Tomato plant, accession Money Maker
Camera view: horizontal (90 deg, fisheye); turntable rotation: 270 degrees
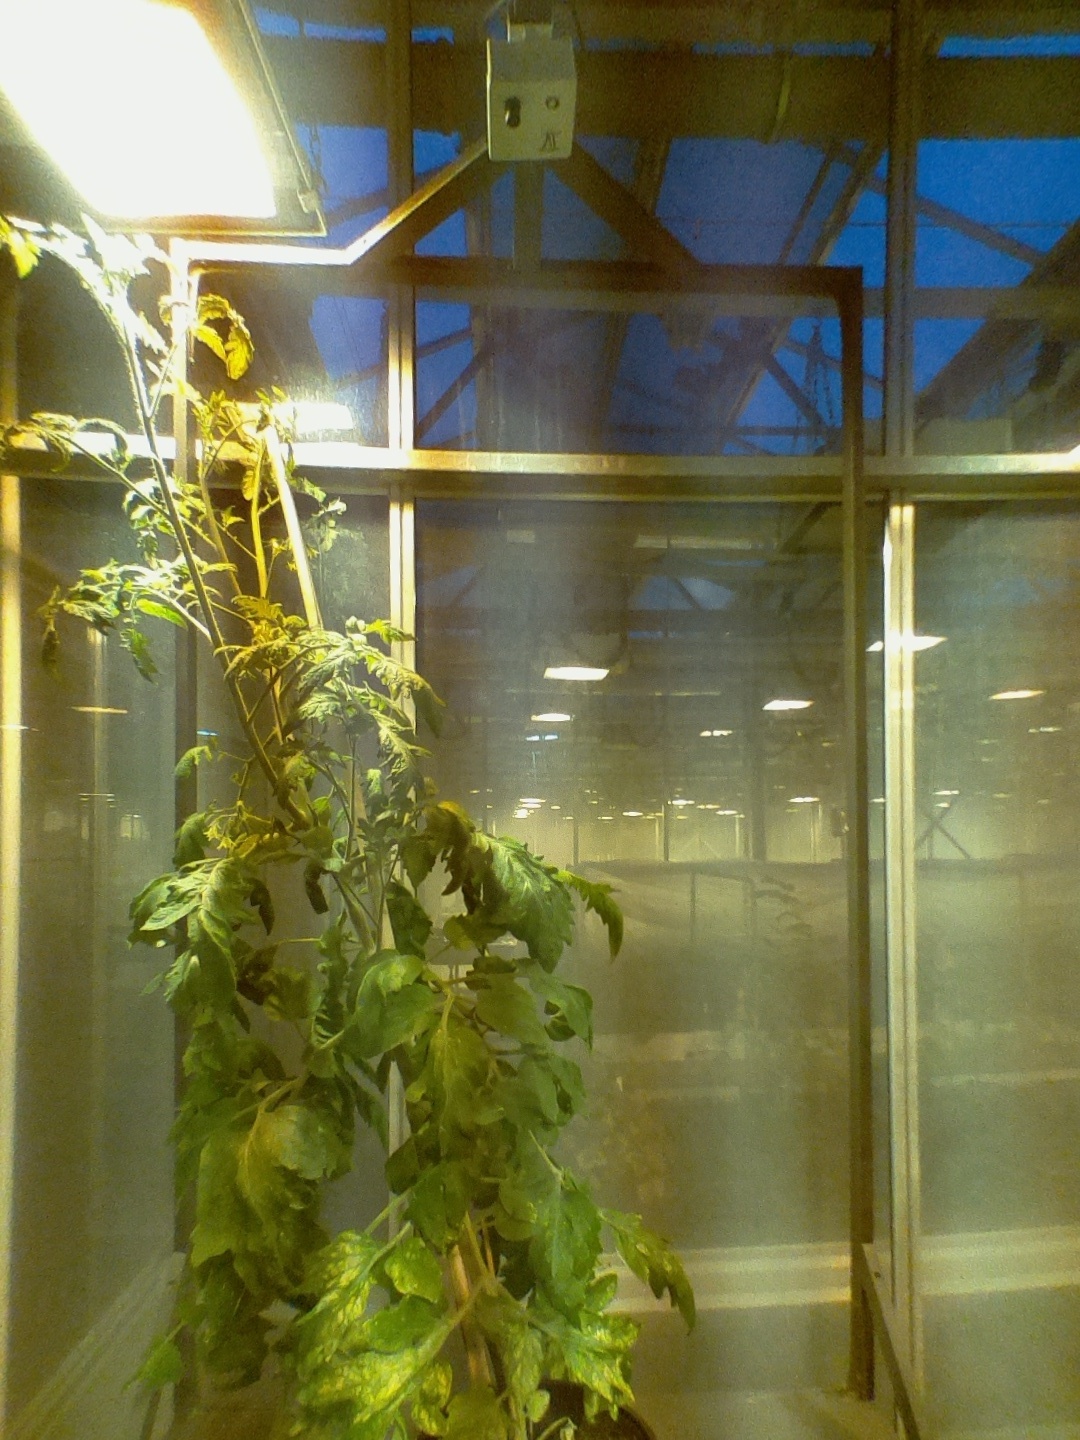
BBCH growth stage 72: 20%-30% of final fruit size